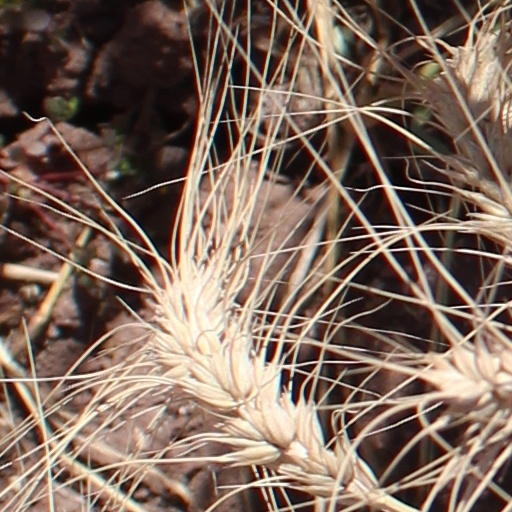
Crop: wheat